Detroit Pistons

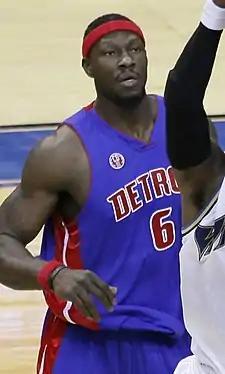
Ben Wallace in 2009.

On June 10, 2008, the Pistons hired Michael Curry to be their new head coach. On November 3, 2008, the Pistons traded key members Chauncey Billups and Antonio McDyess to the Denver Nuggets for Allen Iverson. McDyess was later waived on November 10 and rejoined the Pistons on December 9. The trade was marked as the start of a new rebuilding process due to Iverson's free agent status at the end of the season. Indeed, Joe Dumars previously made it clear that no player on the team was guaranteed a position, bluntly saying they lost their sacred cow status.